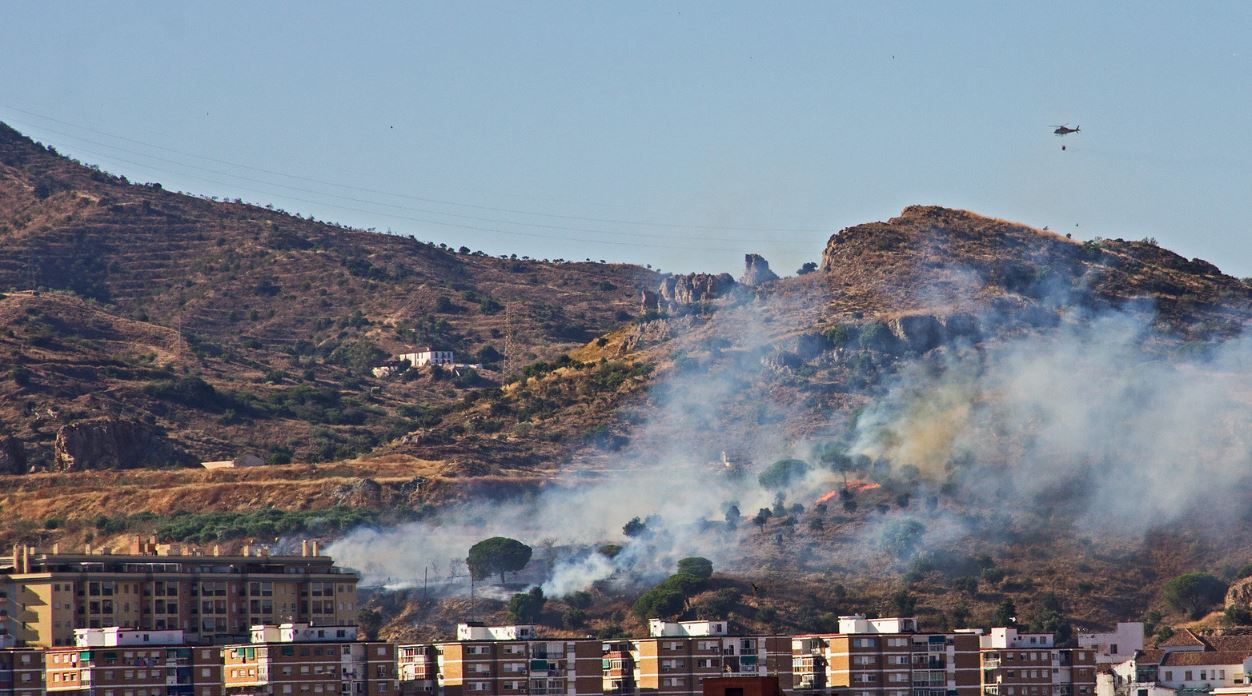
Fire: no
Smoke: yes